Cornelis van der Meulen

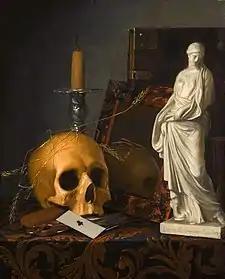
"Vanitas still life with a skull etc."

Cornelis van der Meulen or Cornelis Vermeulen (1642, Dordrecht – 1691, Stockholm), was a Dutch painter who after training in the Dutch Republic had a career in Sweden where he became a court painter. He is known for still lifes of flowers and game, "trompe-l'œil" and vanitas still lifes, topographical views and portraits.